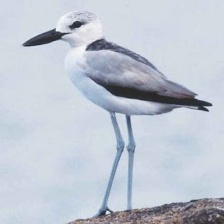
Species: CRAB PLOVER
Scientific name: DROMAS ARDEOLA